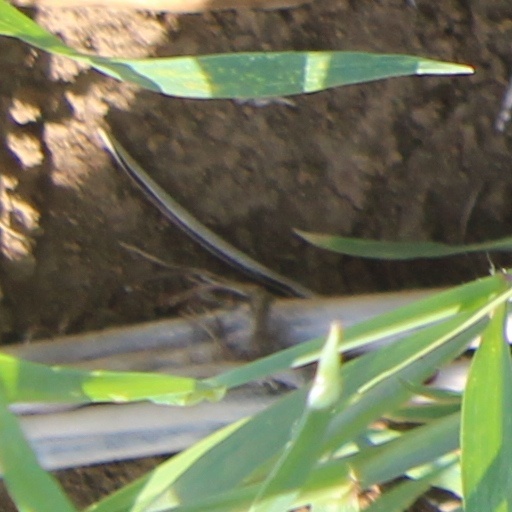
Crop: wheat